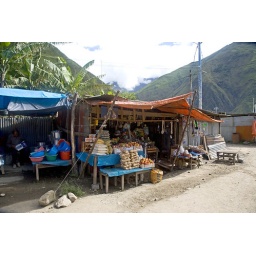
A fruit and vegeatable market in santa teresa,peru